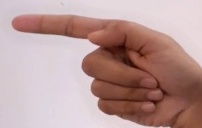
ASL sign: G